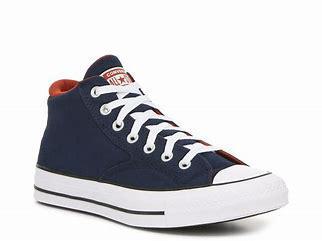
Brand: Converse
Model: Chuck Taylor All Star